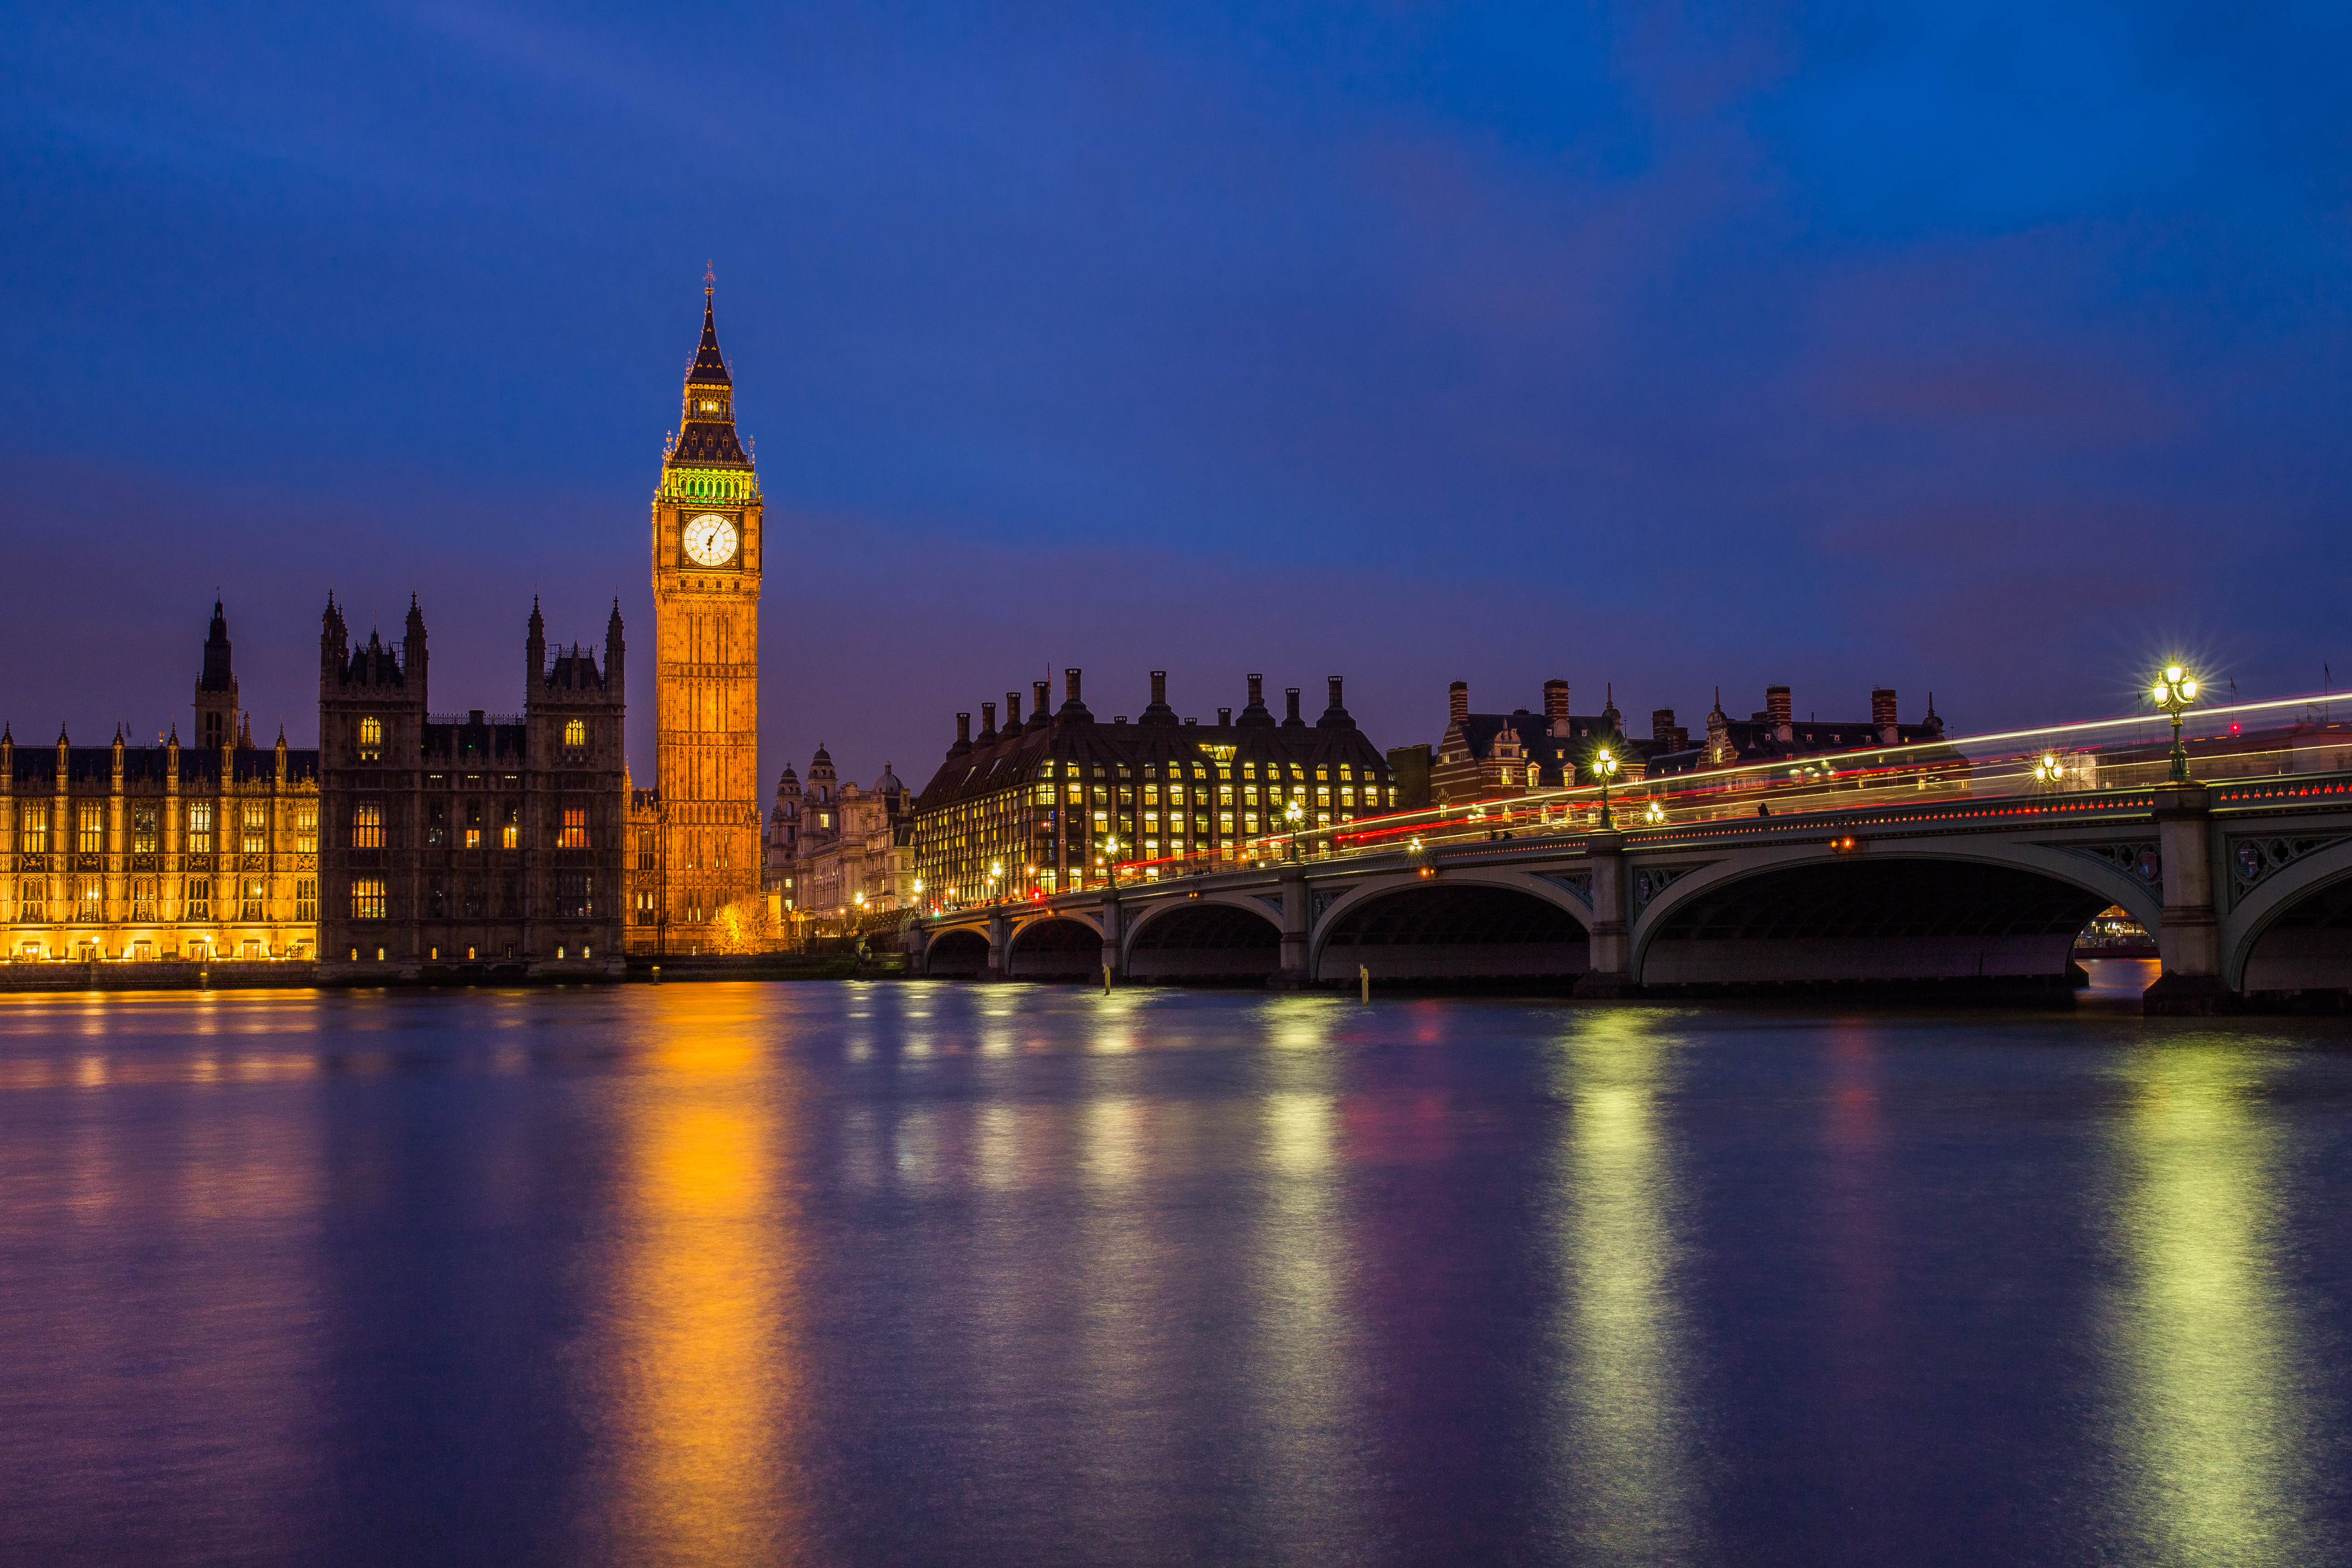
horizon, sky, sunset, bridge, skyline, night, dawn, city, river, cityscape, dusk, evening, reflection, landmark, big ben, clock tower, london, westminster, human settlement